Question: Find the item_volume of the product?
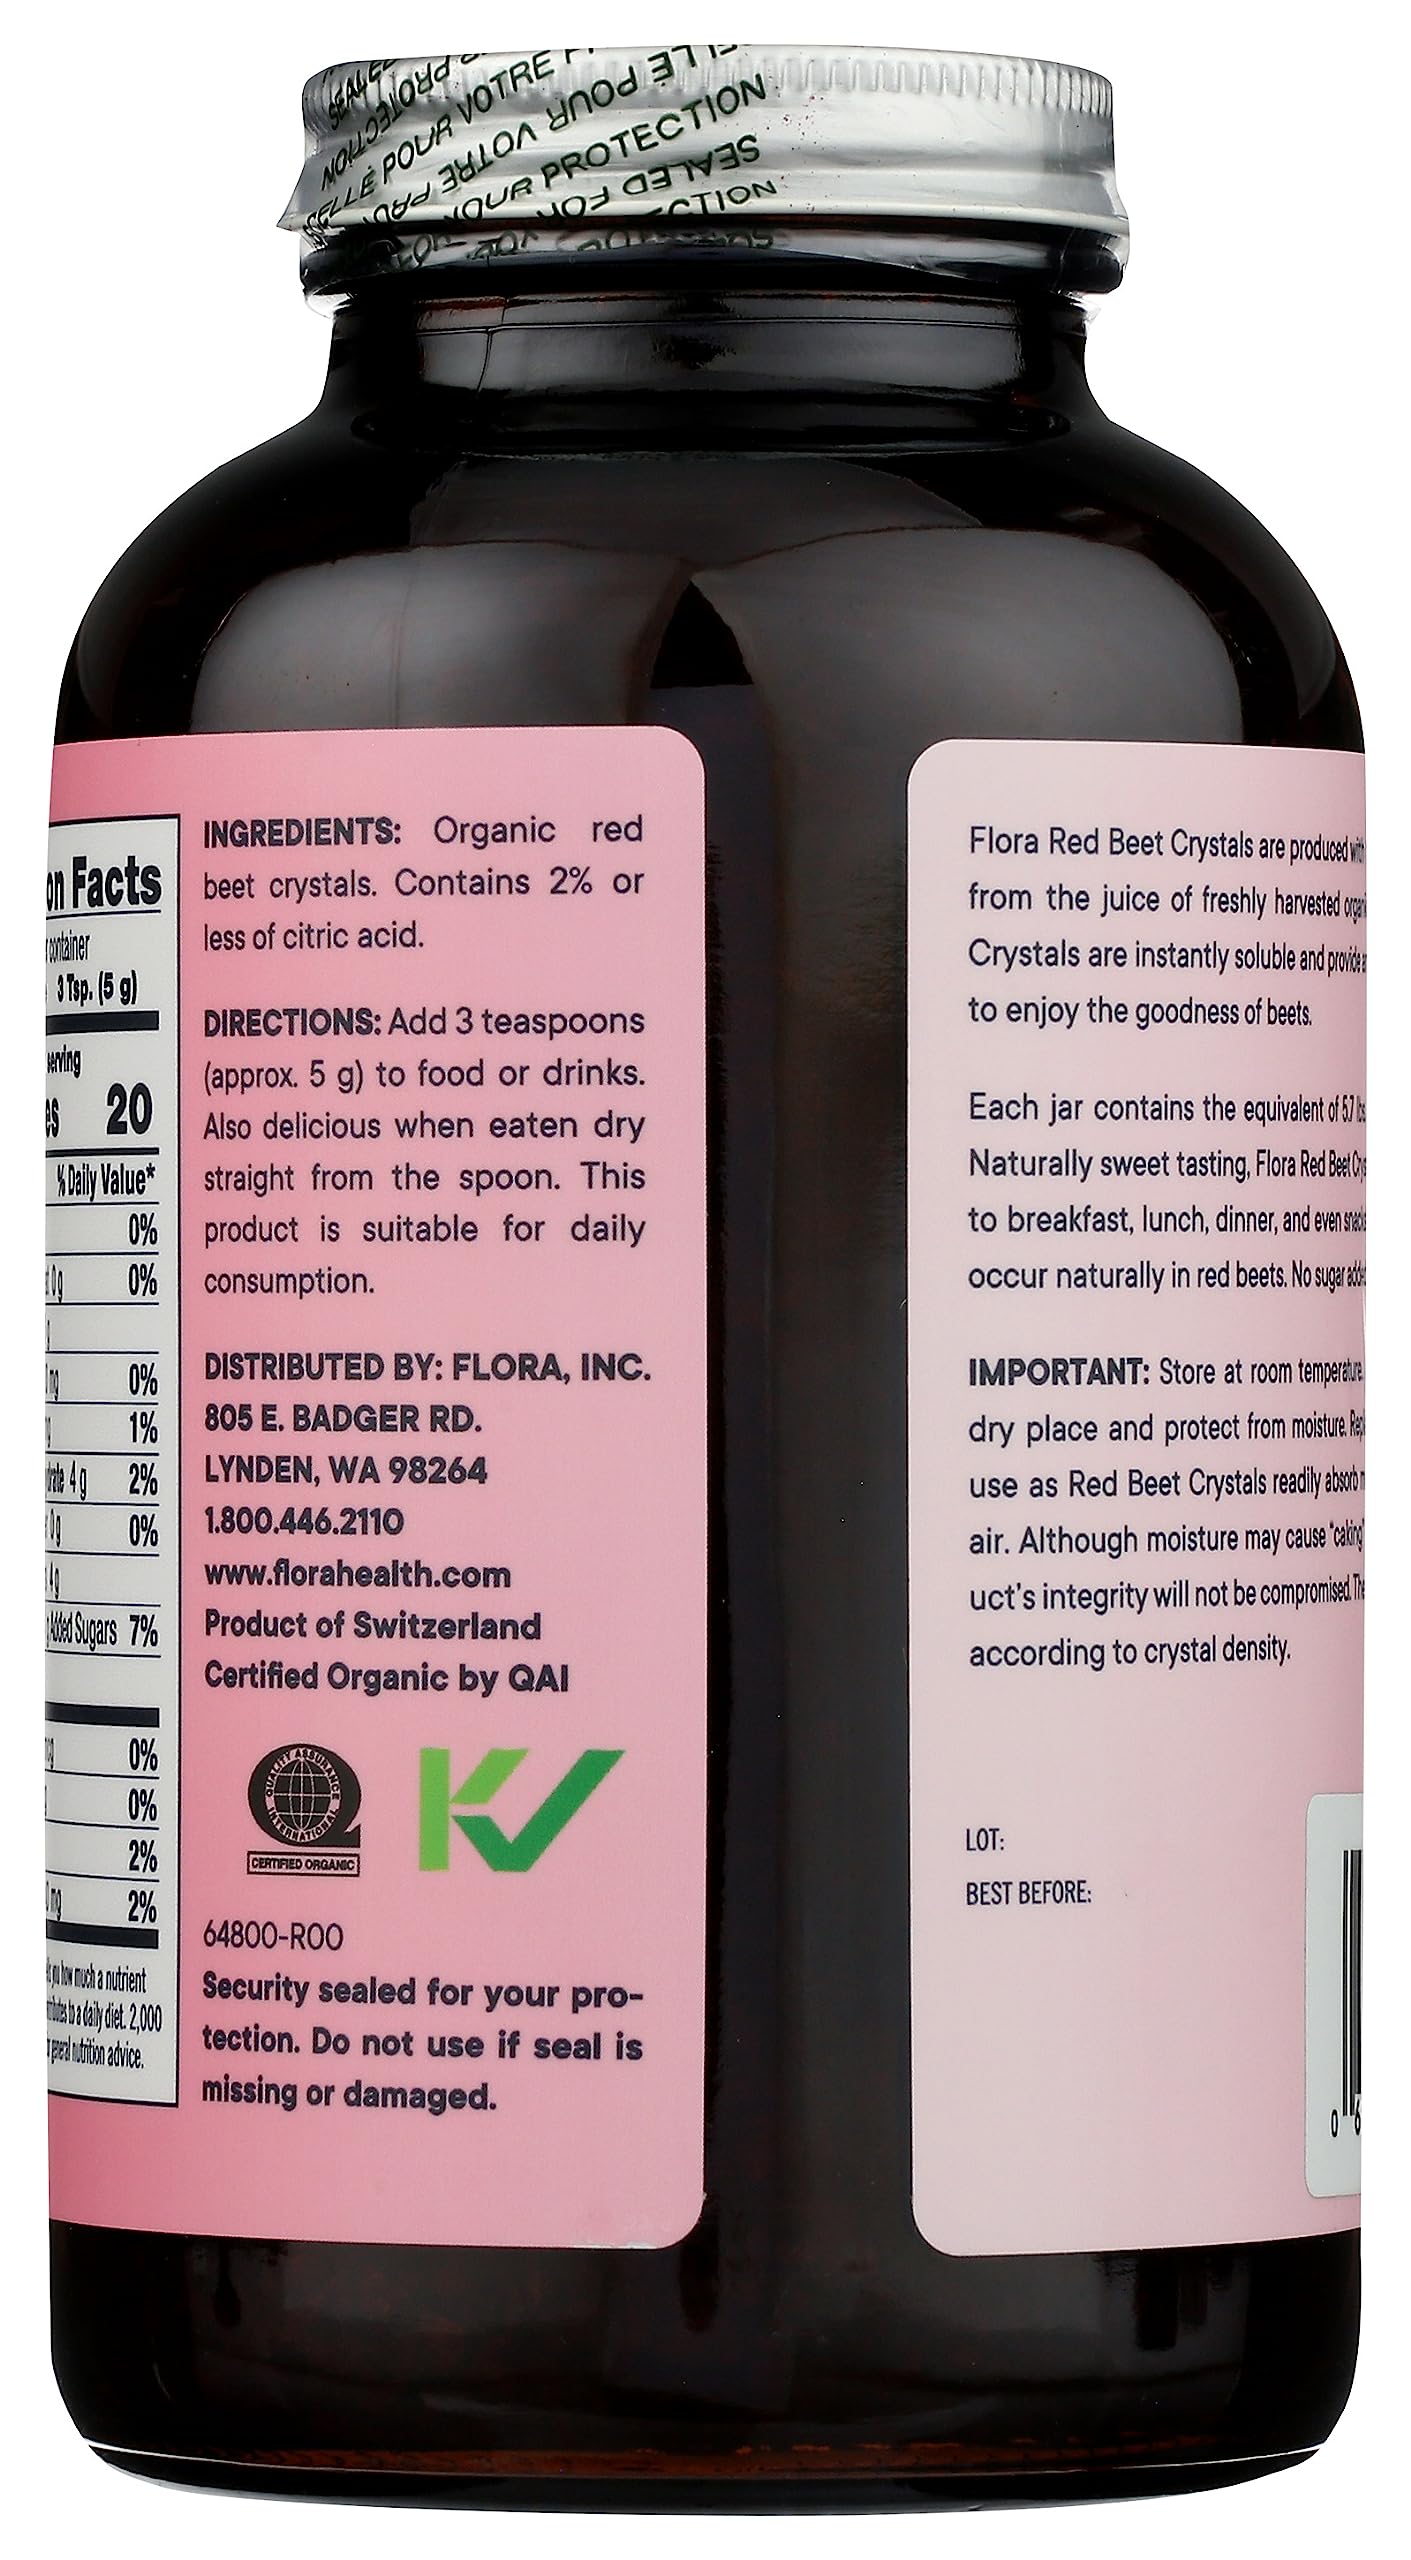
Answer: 5.0 fluid ounce